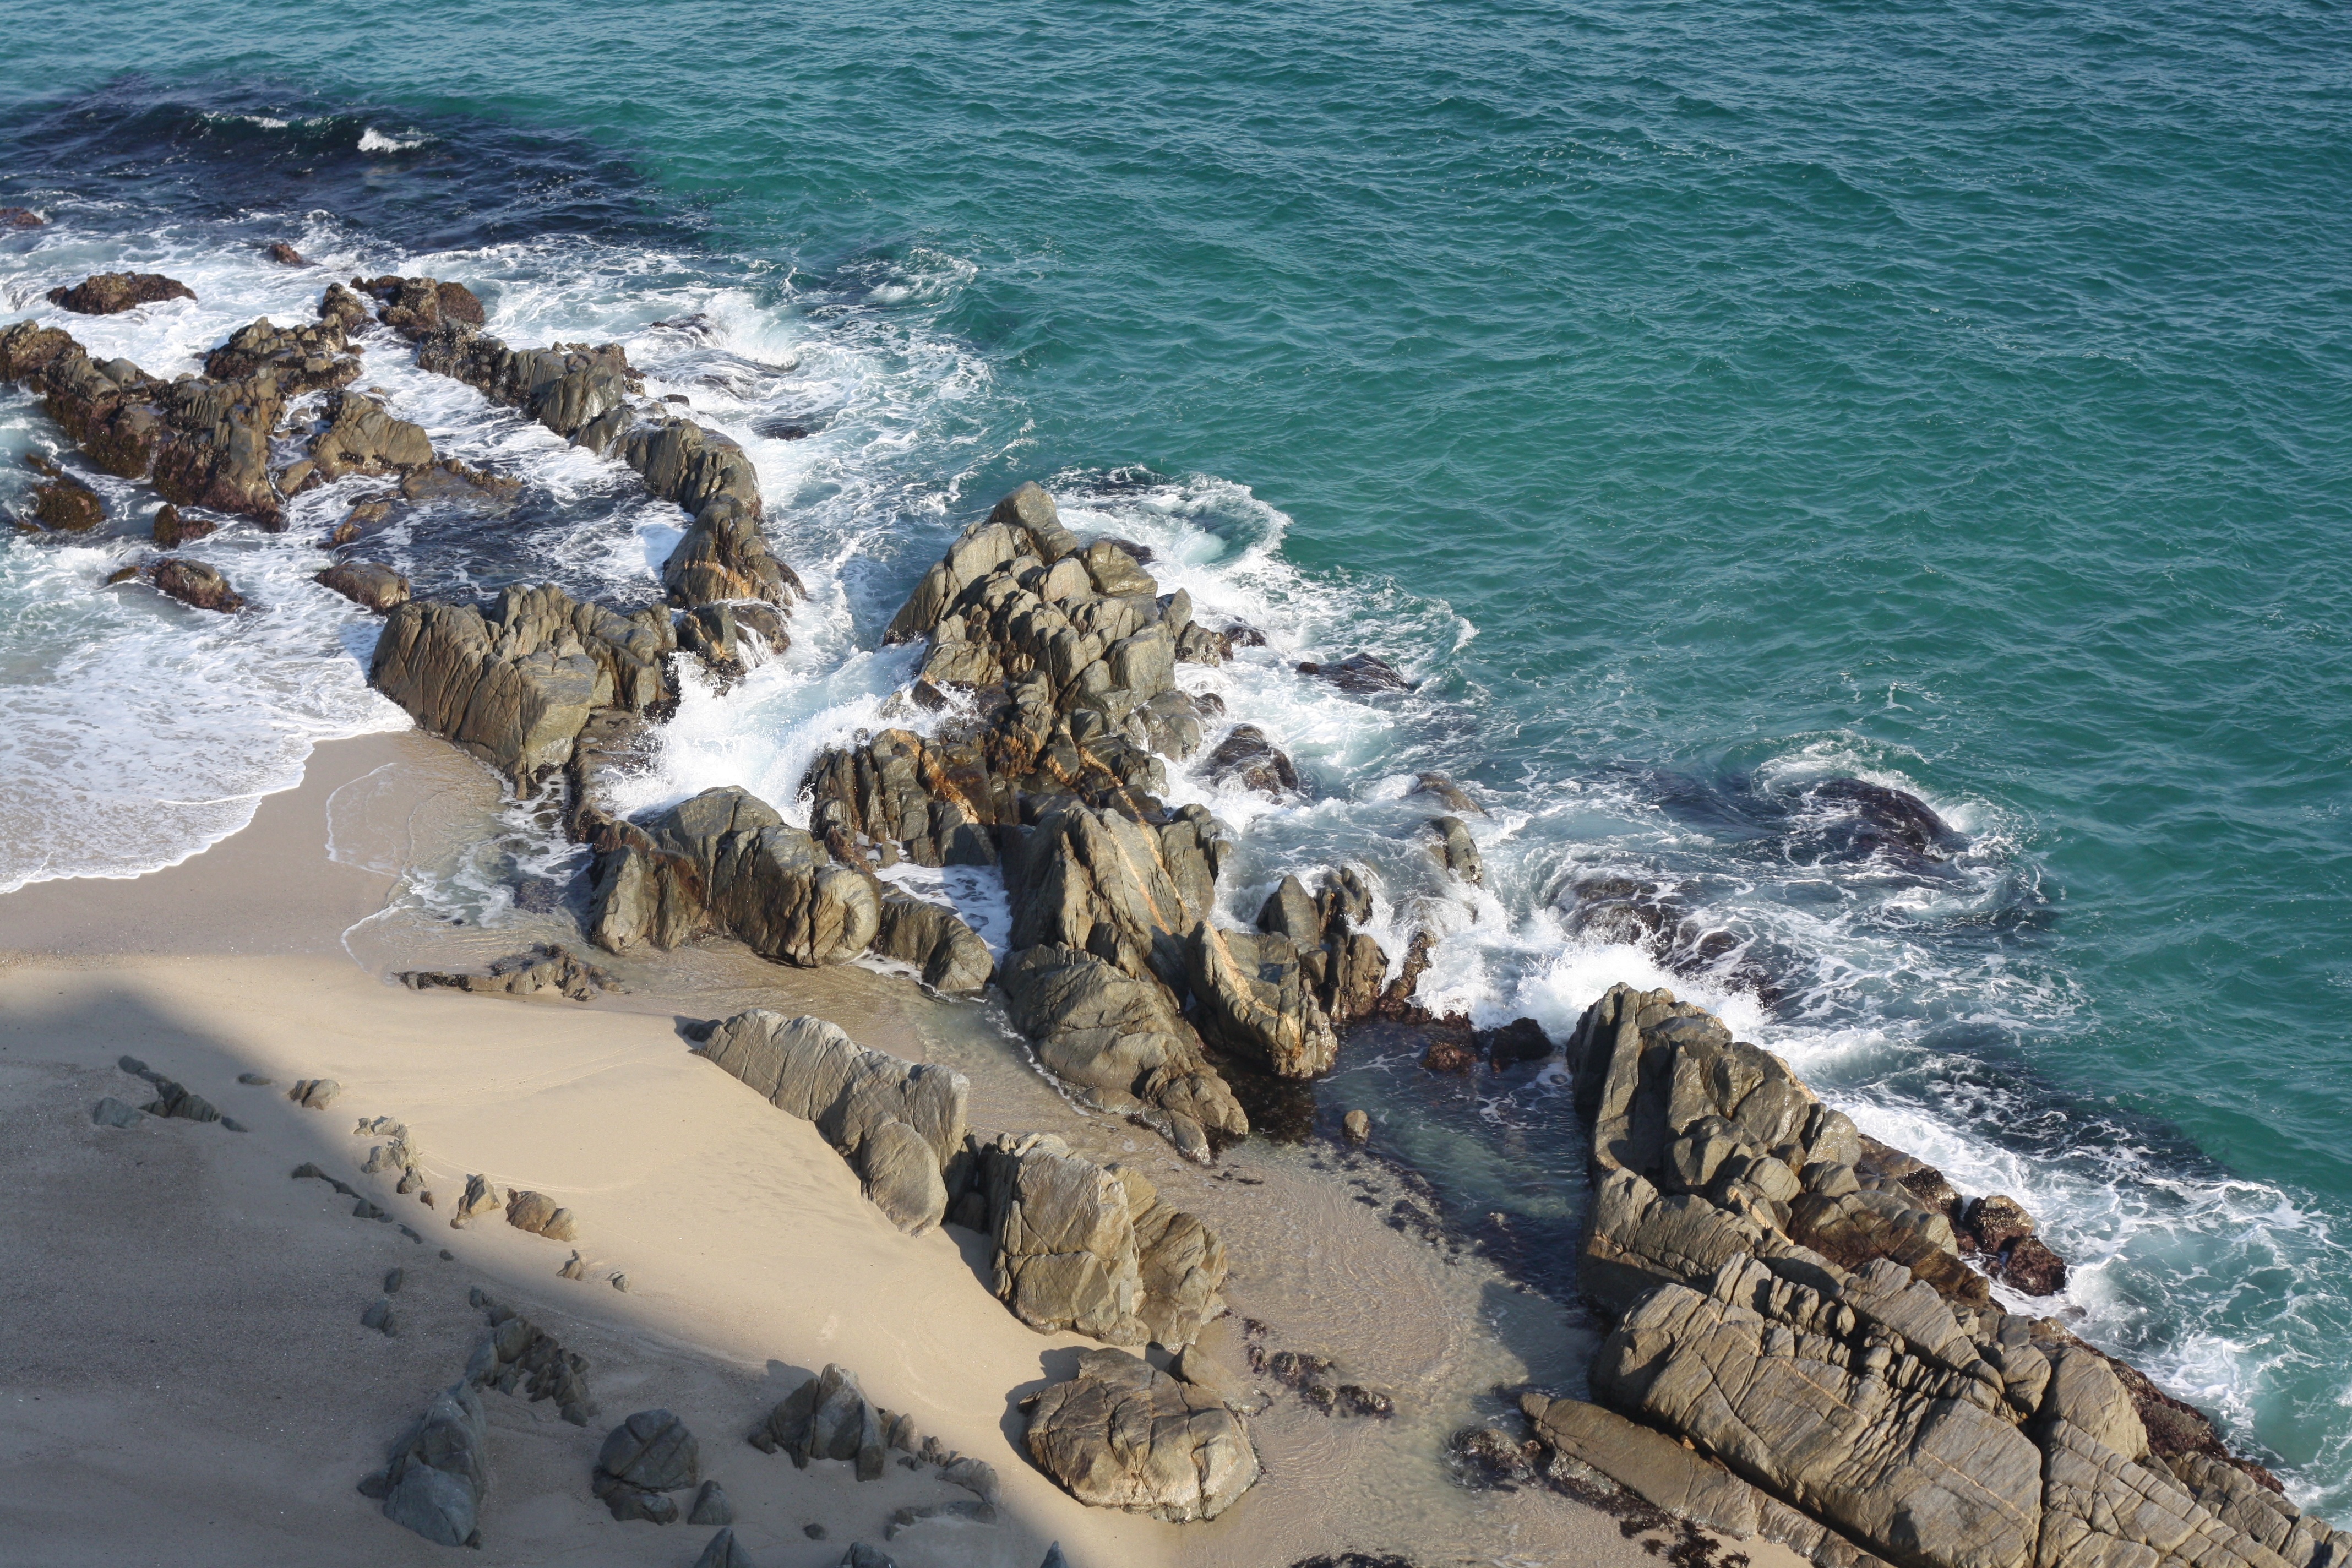
beach, sea, coast, rock, ocean, shore, wave, cliff, terrain, cape, wind wave